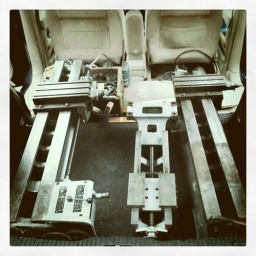
Two lathe beds and a milling column in the middle, of Emco Maximat lathes.